Ryan Fraser

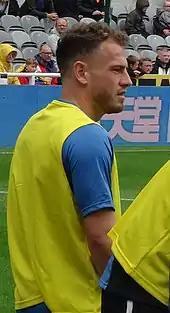
Fraser warming up for Newcastle United in 2021

On 7 September 2020, Fraser joined Newcastle United on a five-year contract. He made his debut for the club on 15 September 2020, scoring the winner in a 1–0 victory over Blackburn Rovers in the EFL Cup.